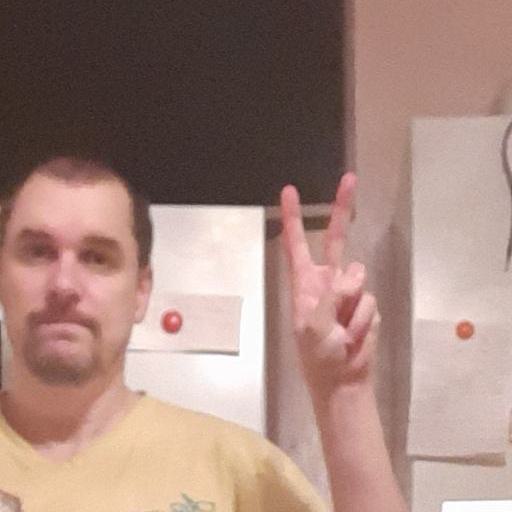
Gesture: peace